2022 NASCAR Cup Series

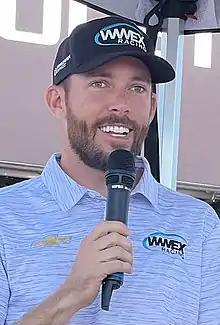
Ross Chastain, finished second behind Logano in the championship.

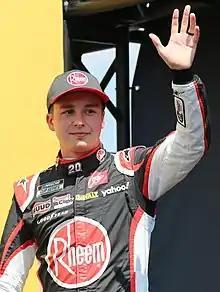
Christopher Bell, finished third in the championship.

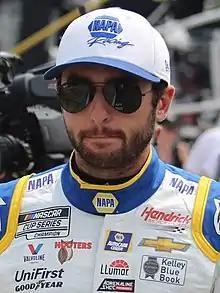
Chase Elliott, the regular season champion, finished fourth in the championship.

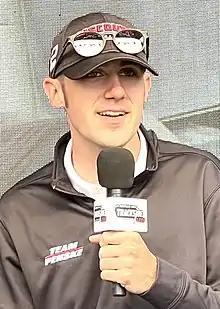
Austin Cindric, the 2022 NASCAR Rookie of the Year.

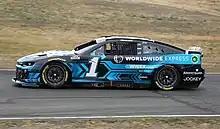
Chevrolet won the manufacturers' championship with 1324 points and 19 wins.

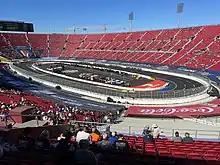
The temporary racetrack inside of the Los Angeles Memorial Coliseum on the day of the race

The 2022 NASCAR Cup Series was the 74th season for NASCAR professional stock car racing in the United States and the 51st season for the modern Cup Series. The 2022 season marked the debut of the Next Gen Car, which was originally supposed to debut in 2021, but was postponed due to the COVID-19 pandemic. In addition, this was the first season to have races covered by USA Network, which took over for the now-defunct NBCSN.